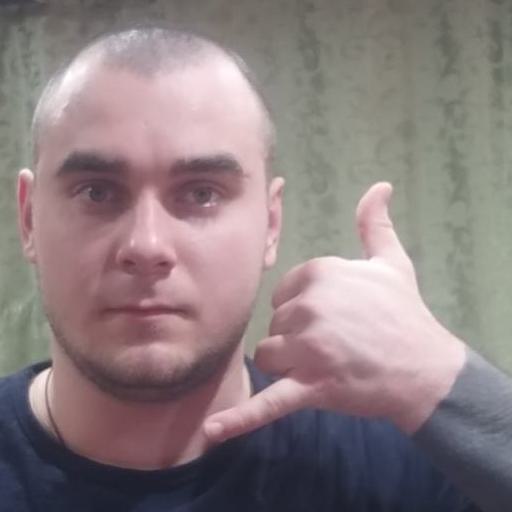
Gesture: call